Glass Bowl (game)

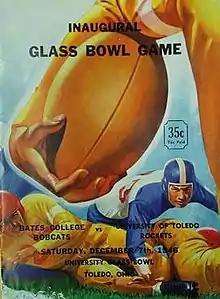
Cover of 1946 official program

The Glass Bowl was an annual postseason college football bowl game played from 1946 to 1949. It was held at the University of Toledo's Glass Bowl.